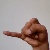
The image shows a hand gesture representing the letter 'J' in Indian Sign Language.